McArthur Lake (Ontario)

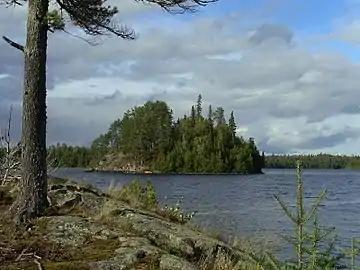
Sharprock Island as viewed from Olyjian Isle in central McArthur Lake

McArthur Lake is a lake in Ontario, Canada to the south of the city of Timmins. The lake has a rocky shoreline and 13 islands. It is used for recreation in the summer, but freezes in the winter. Due to the harsh climate most of the trees around the lake are conifers. The rocks around the lake have potential for nickel extraction.